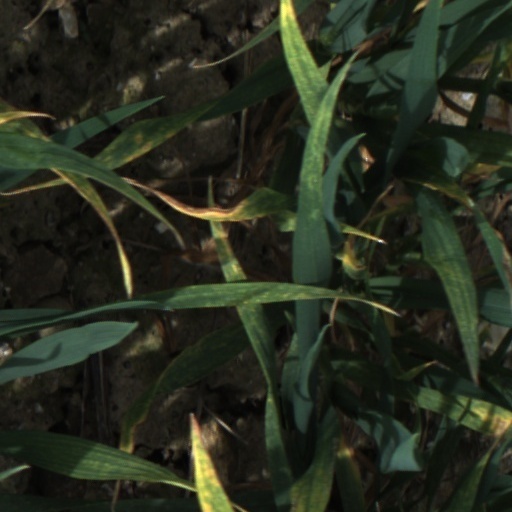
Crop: wheat